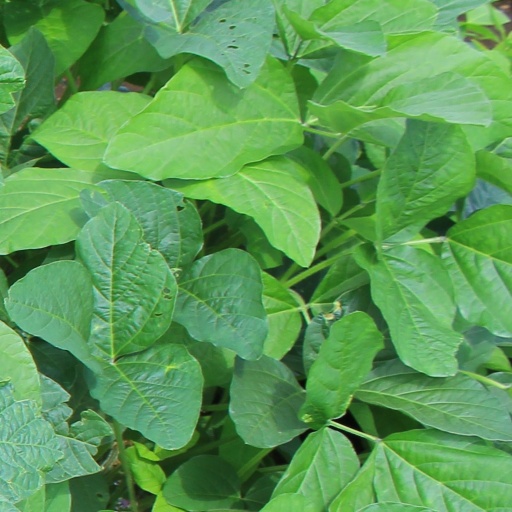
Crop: soybean